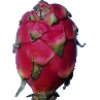
Label: Pitahaya Red 1